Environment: real
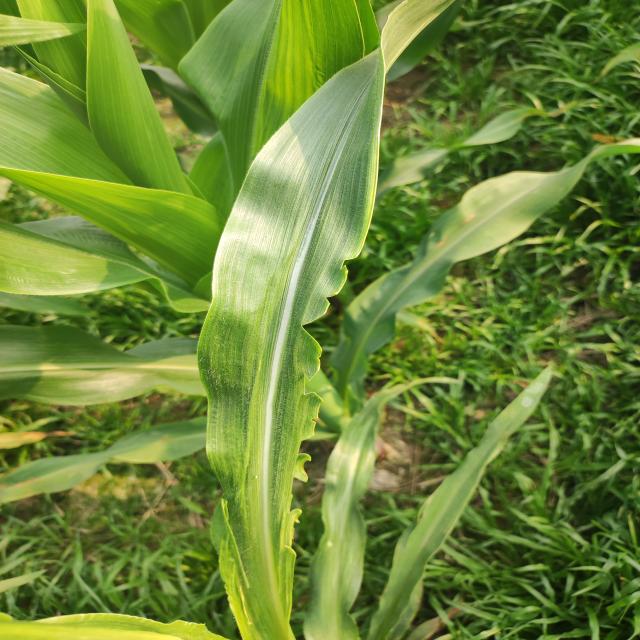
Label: fall_armyworm